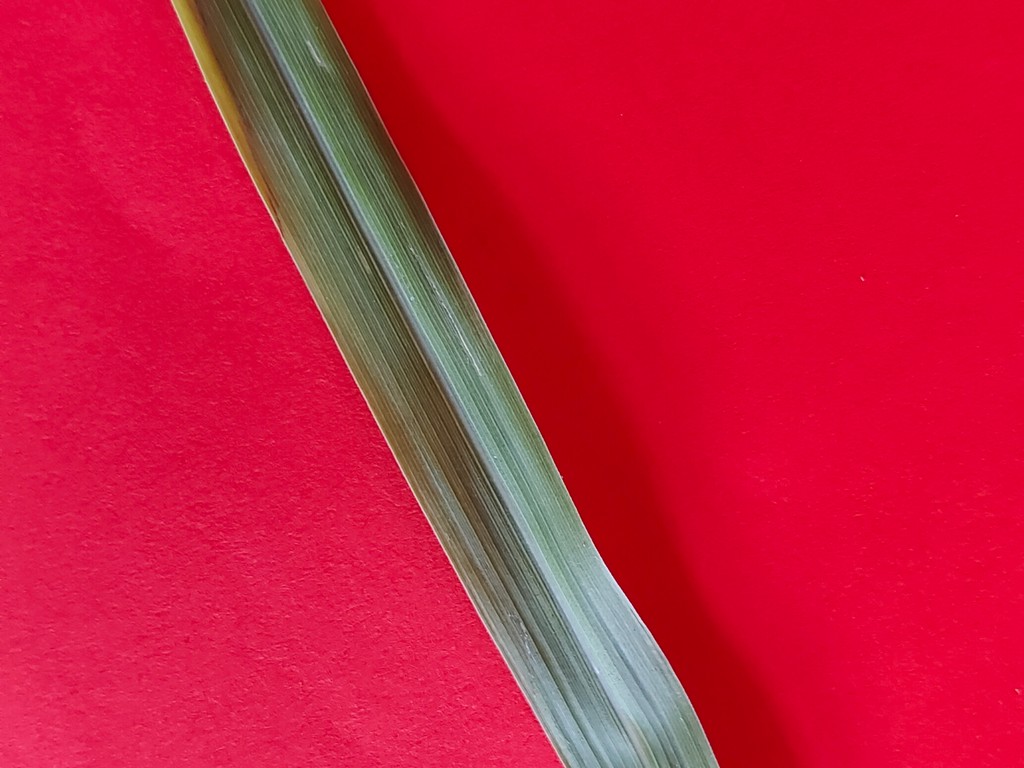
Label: Healthy